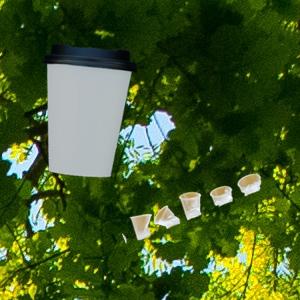
Label: cups